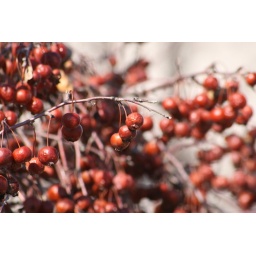
Food galore for the birds with these branches full of red berries! Autumn is definitely in the air.